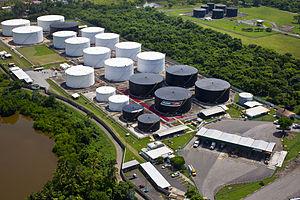
Puma Energy est une compagnie pétrolière intermédiaire et en aval, filiale de Trafigura Beheer BV, une société multinationale de négoce de matières premières. Elle opère dans 37 pays répartis sur les cinq continents et gère l'approvisionnement, le stockage, le raffinage, la distribution et la vente au détail de produits pétroliers